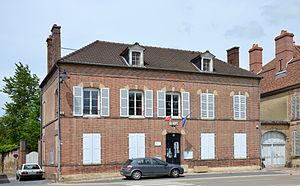
Mairie de Marcilly sur Seine, Marne, France
Marcilly-sur-Seine est une commune française d'environ 650 habitants, située dans le département de la Marne en région Grand Est.